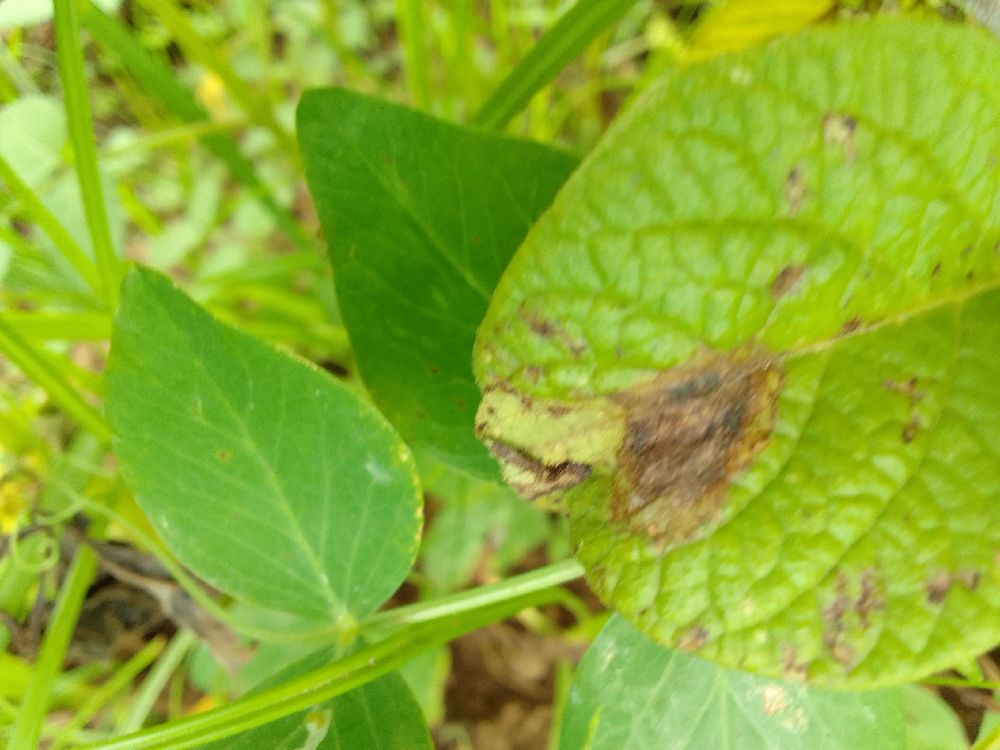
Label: Late blight